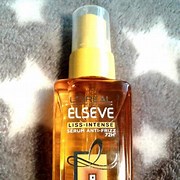
Waste category: plastic